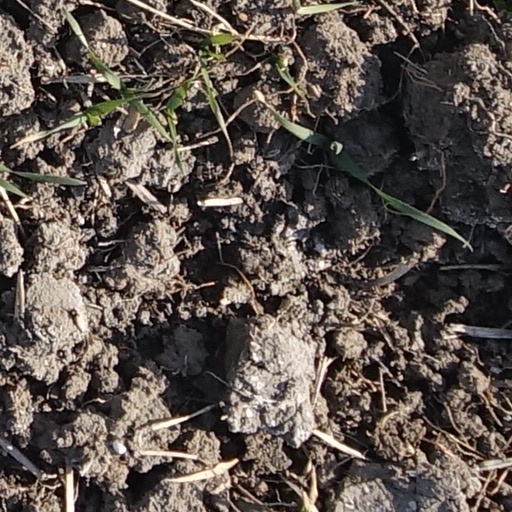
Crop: wheat